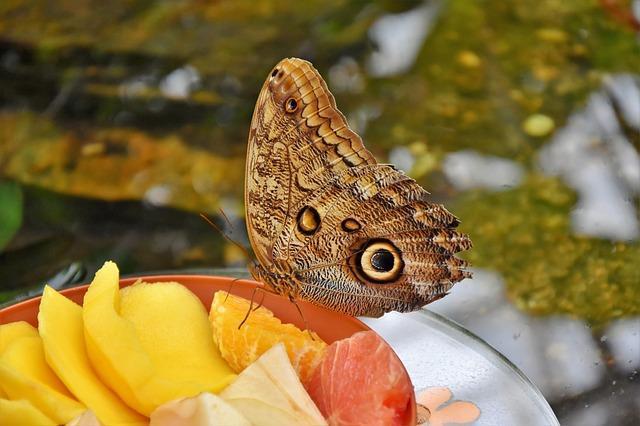
butterfly